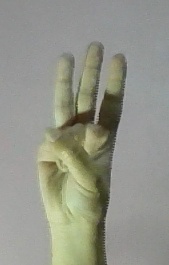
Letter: thaa